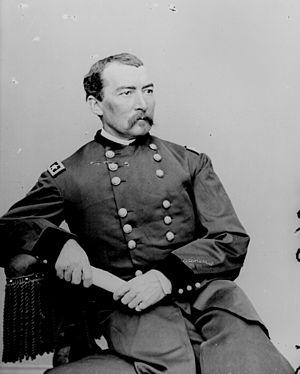
Pendant la guerre de Sécession, l'État de l'Ohio joue un rôle-clé en fournissant des troupes, des officiers et du ravitaillement à l'armée de l'Union. En raison de sa position centrale dans les États-Unis nordistes et sa population en pleine expansion, l'Ohio est important politiquement et d'un point de vue logistique dans l'effort de guerre. Malgré les fanfaronnades des politiciens républicains de l'État, il est divisé politiquement. Une partie du sud de l'Ohio suit les démocrates pacifiques et s'oppose ouvertement à la politique du président Abraham Lincoln. L'Ohio a joué un rôle important dans le chemin de fer clandestin avant la guerre, et reste un refuge pour les esclaves en fuite pendant les années de la guerre.